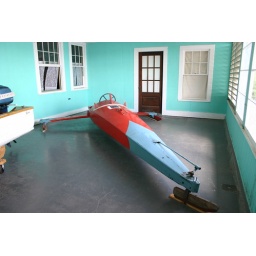
An ice boat built by Morehouse boat co. from seneca falls ny used on cayuga lake